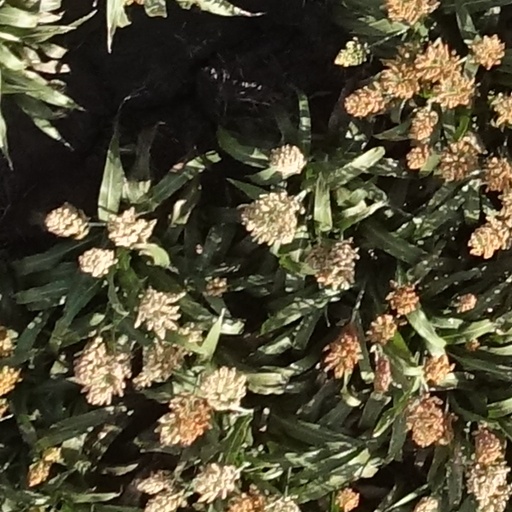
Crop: sorghum